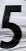
Number: 5